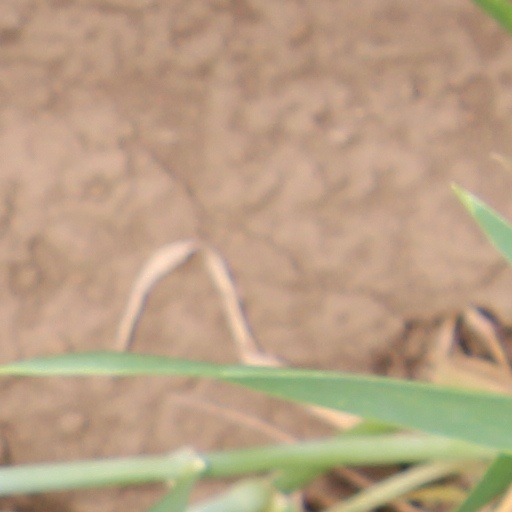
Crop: wheat